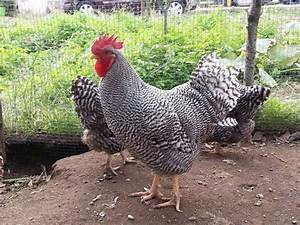
Label: chicken